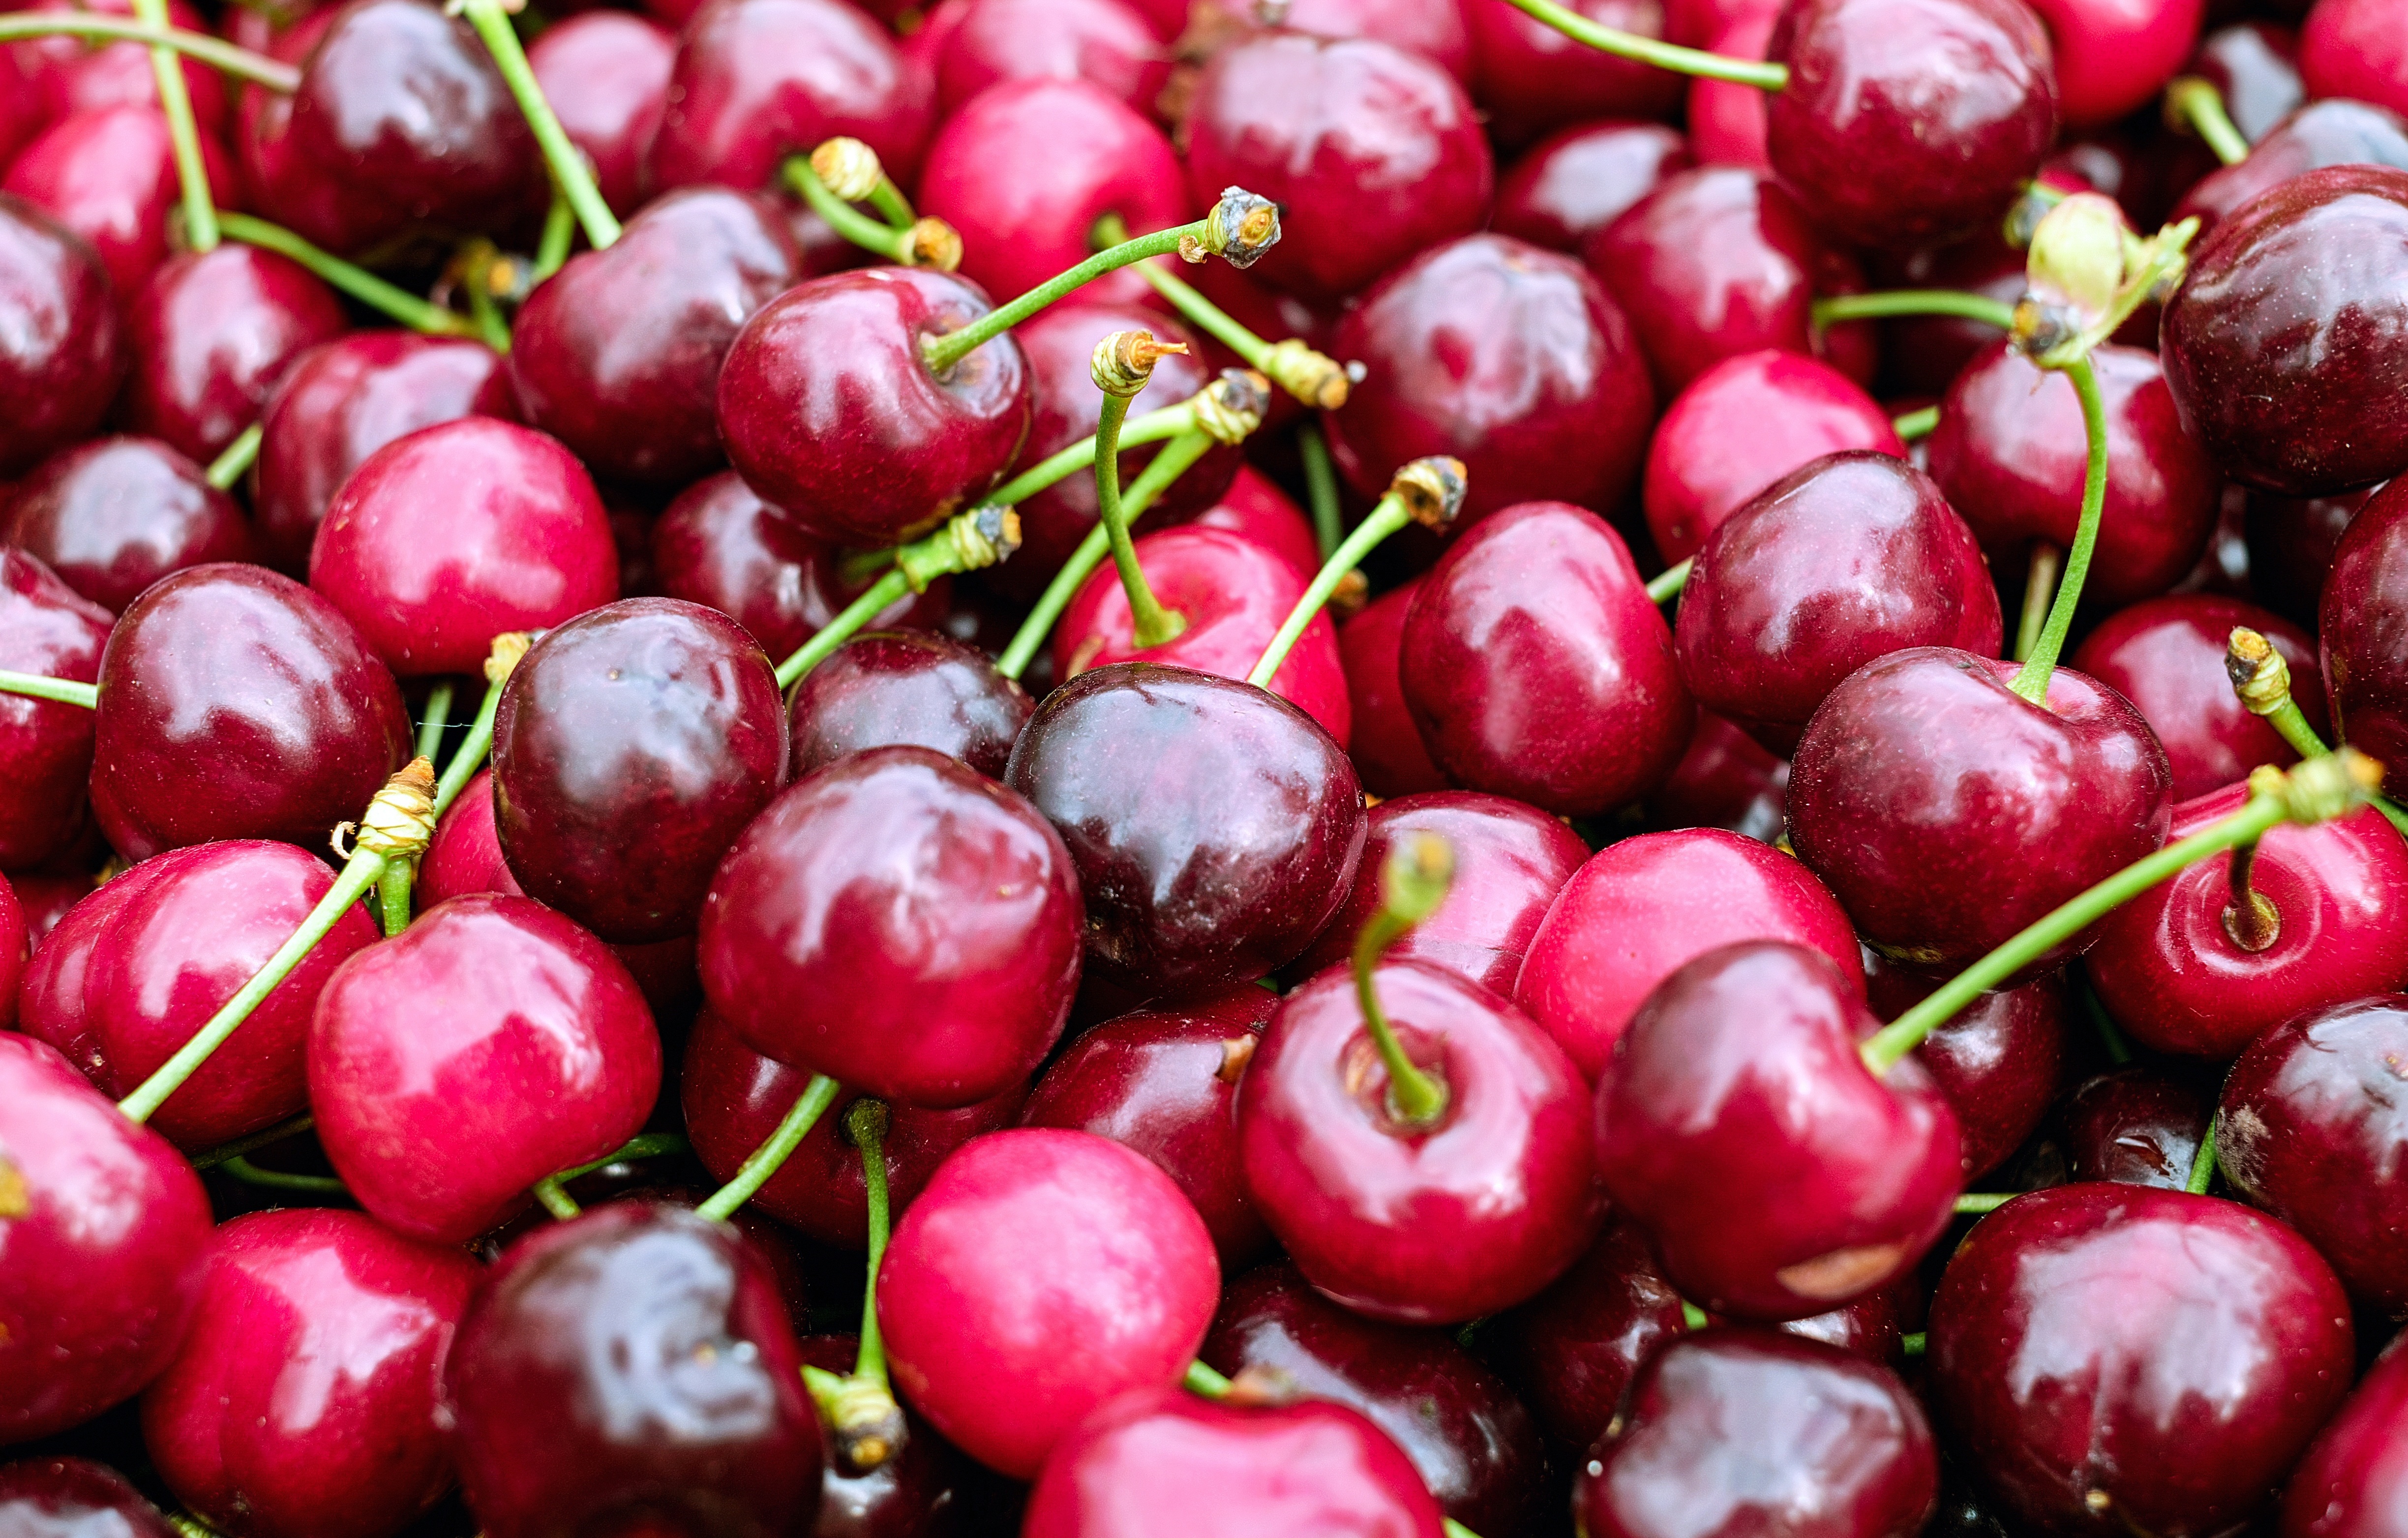
plant, fruit, berry, food, red, produce, delicious, cranberry, cherry, flowering plant, rose family, fruity, acerola, malpighia, lingonberry, sweet cherry, land plant, frutti di bosco, zante currant